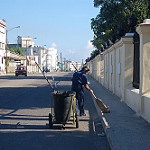
Scene: Outdoor